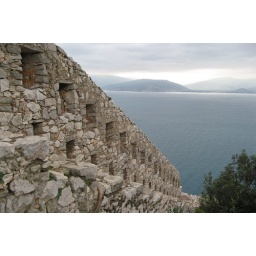
The fortress wall descends down the hill to the edge of the cliff high above the Argolic Gulf.